Maly Trostenets

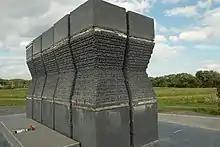
Memorial to the more than 10,000 Austrian Jewish victims of Maly Trostenets concentration camp, inaugurated in 2019.

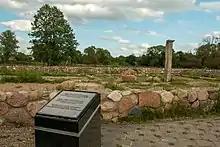
Ruins of the building used for personal belongings of prisoners at the Maly Trostenets concentration camp

The names of 10,000 Austrian Jews murdered in Maly Trostenets were collected in a book, "Maly Trostinec – Das Totenbuch: Den Toten ihre Namen", by Waltraud Barton.